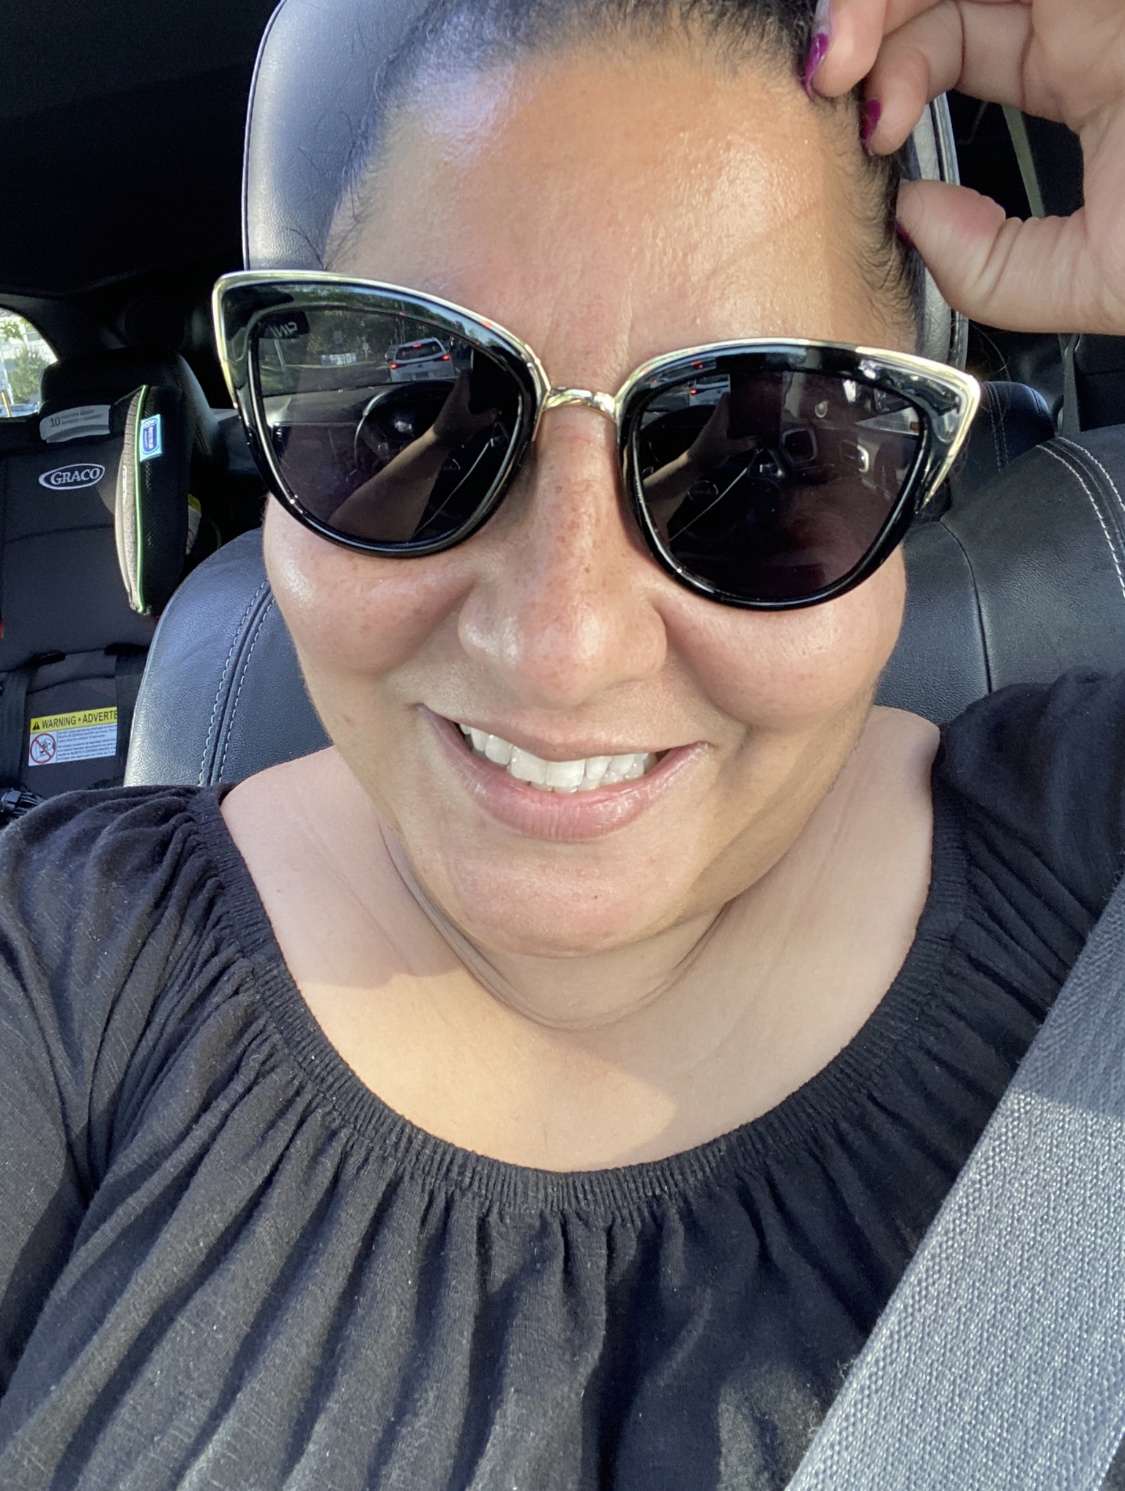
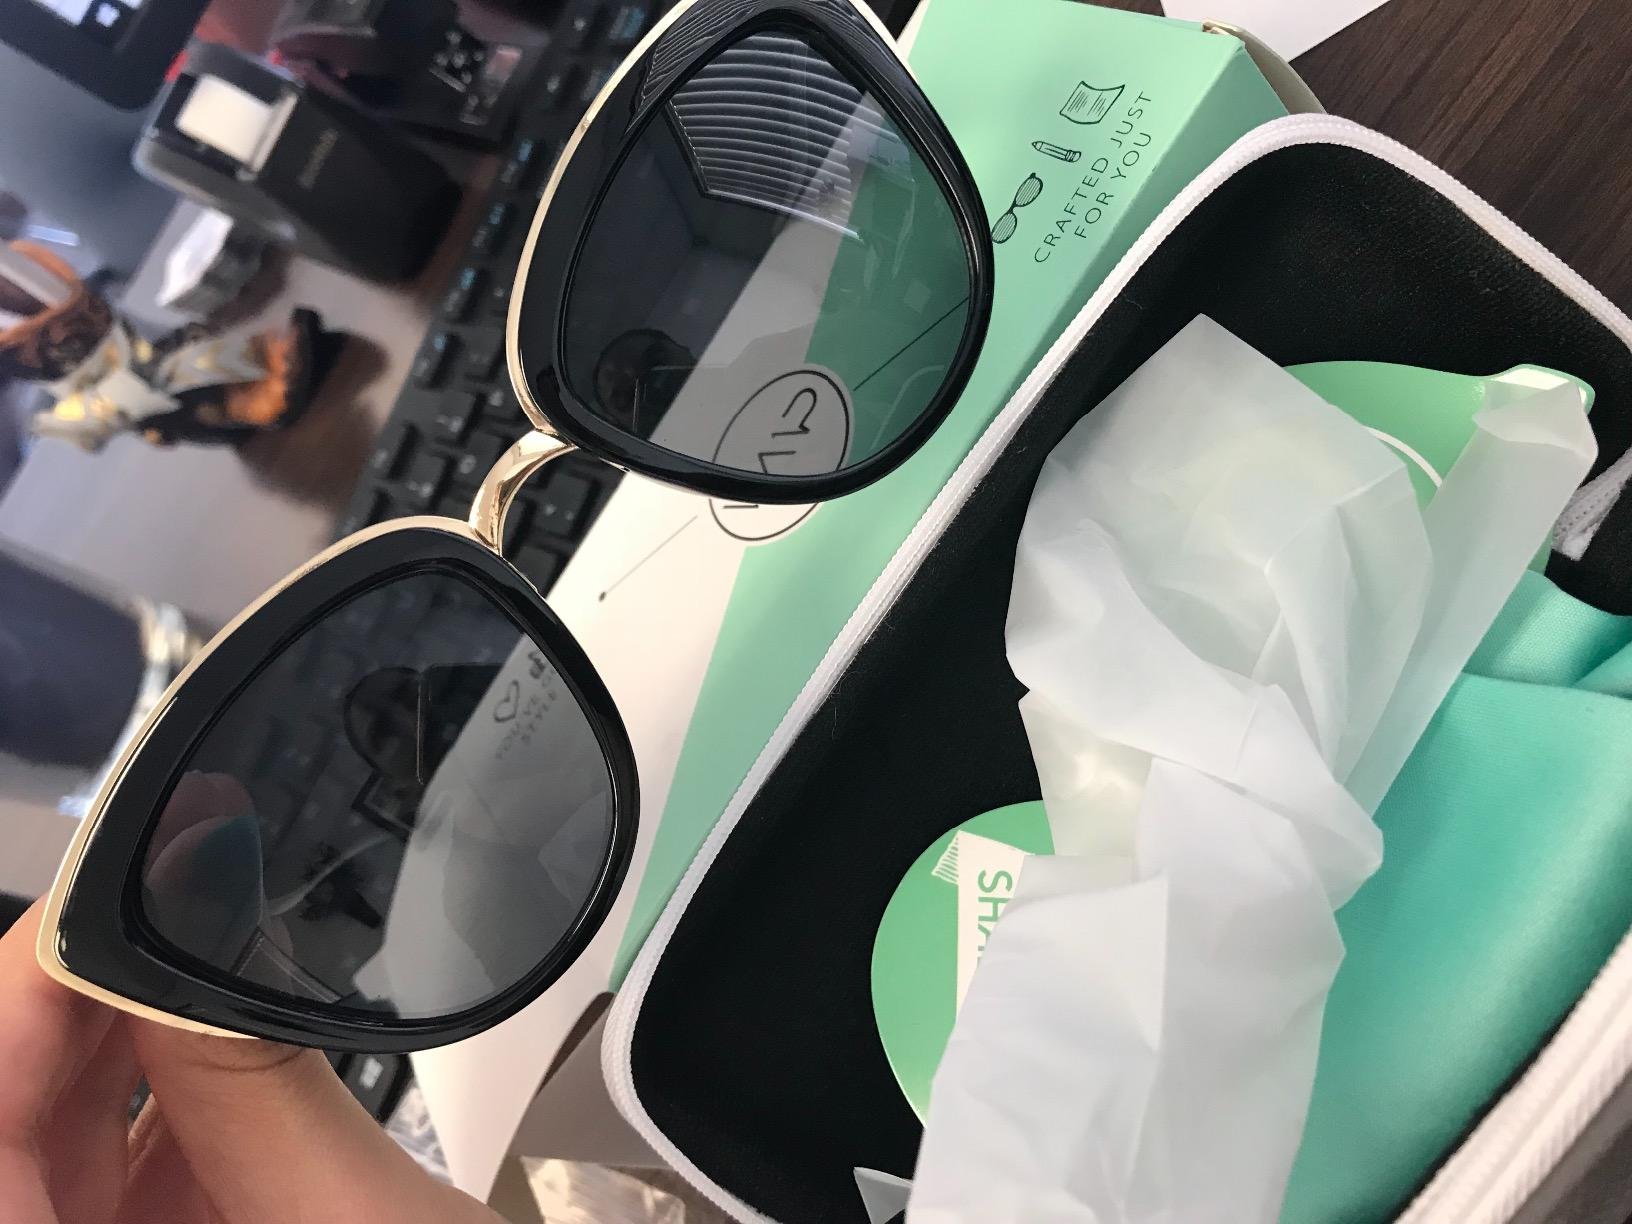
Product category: accessories_sunglasses
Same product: yes